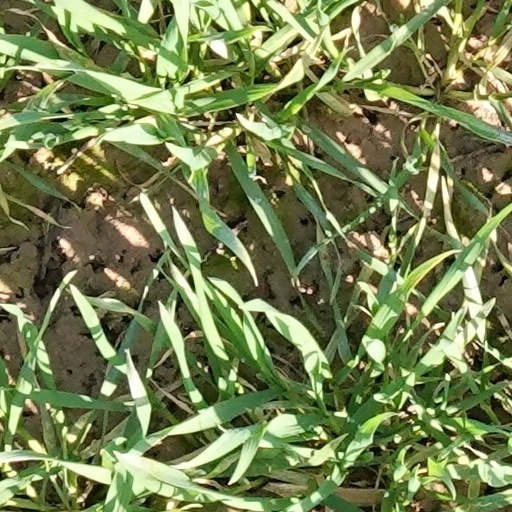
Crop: wheat